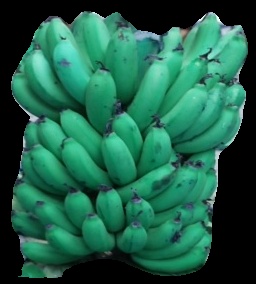
Variety: pachbale
Grade: grade2